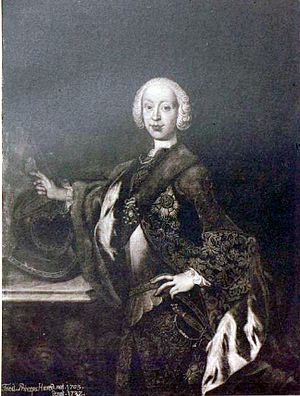
Frederik af Baden-Durlach
Arveprins Frederik af Baden-Durlach var arveprins af Baden-Durlach fra 1709 til 1732.